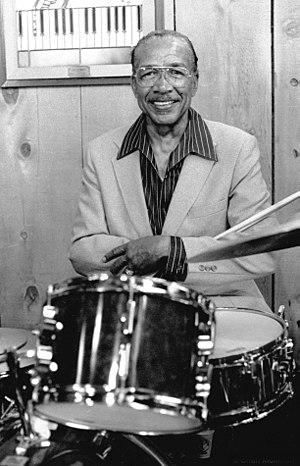
Gus Johnson
Gus Johnson var en amerikansk jazztrommeslager.